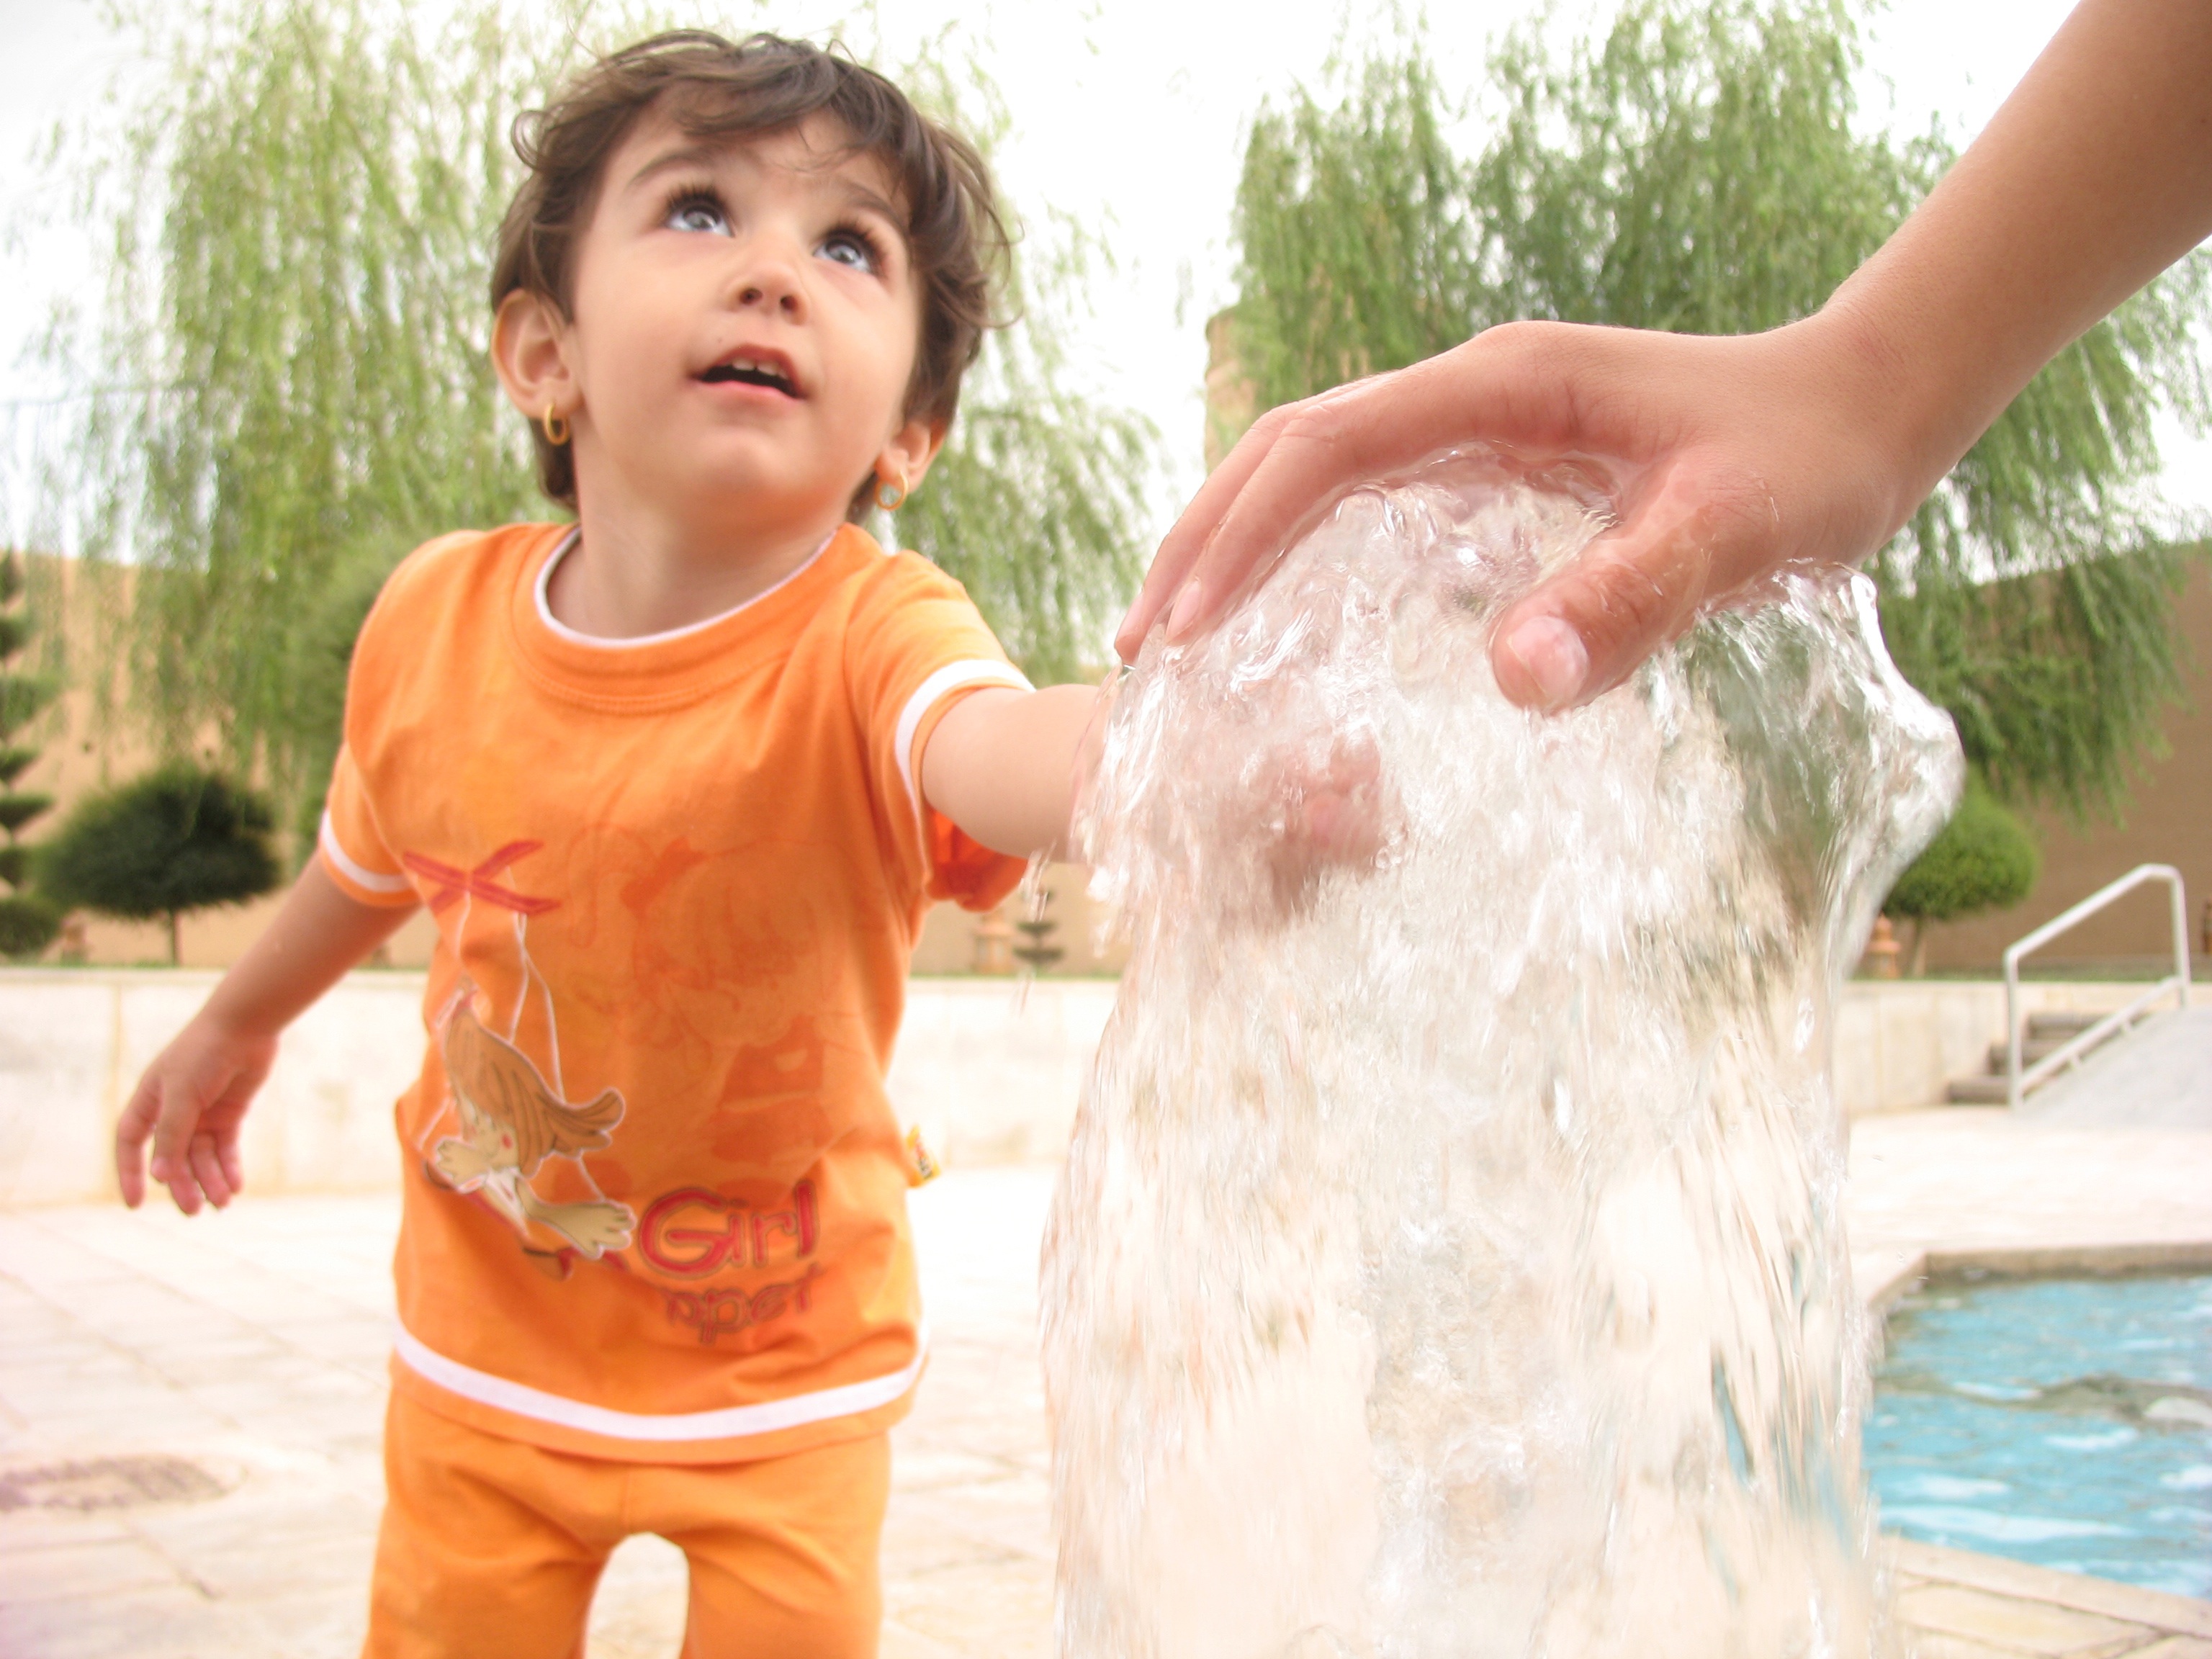
hand, water, person, play, kid, sight, child, baby, childhood, life, infant, toddler, bathing